Joseph Crook

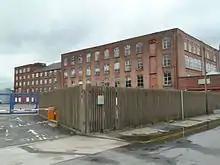
Former textile mill of J. & J. Crook, In 2014.

He succeeded his father as the owner of J. & J. Crook, cotton spinners and manufacturers, which was based at Spring Mills and was the second-largest employer in Bolton.